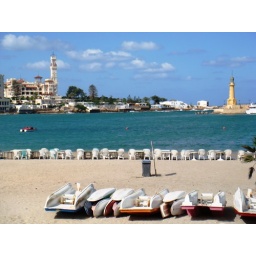
Montazah Palace, the beach &amp;amp; the lighthouse in Alexandria